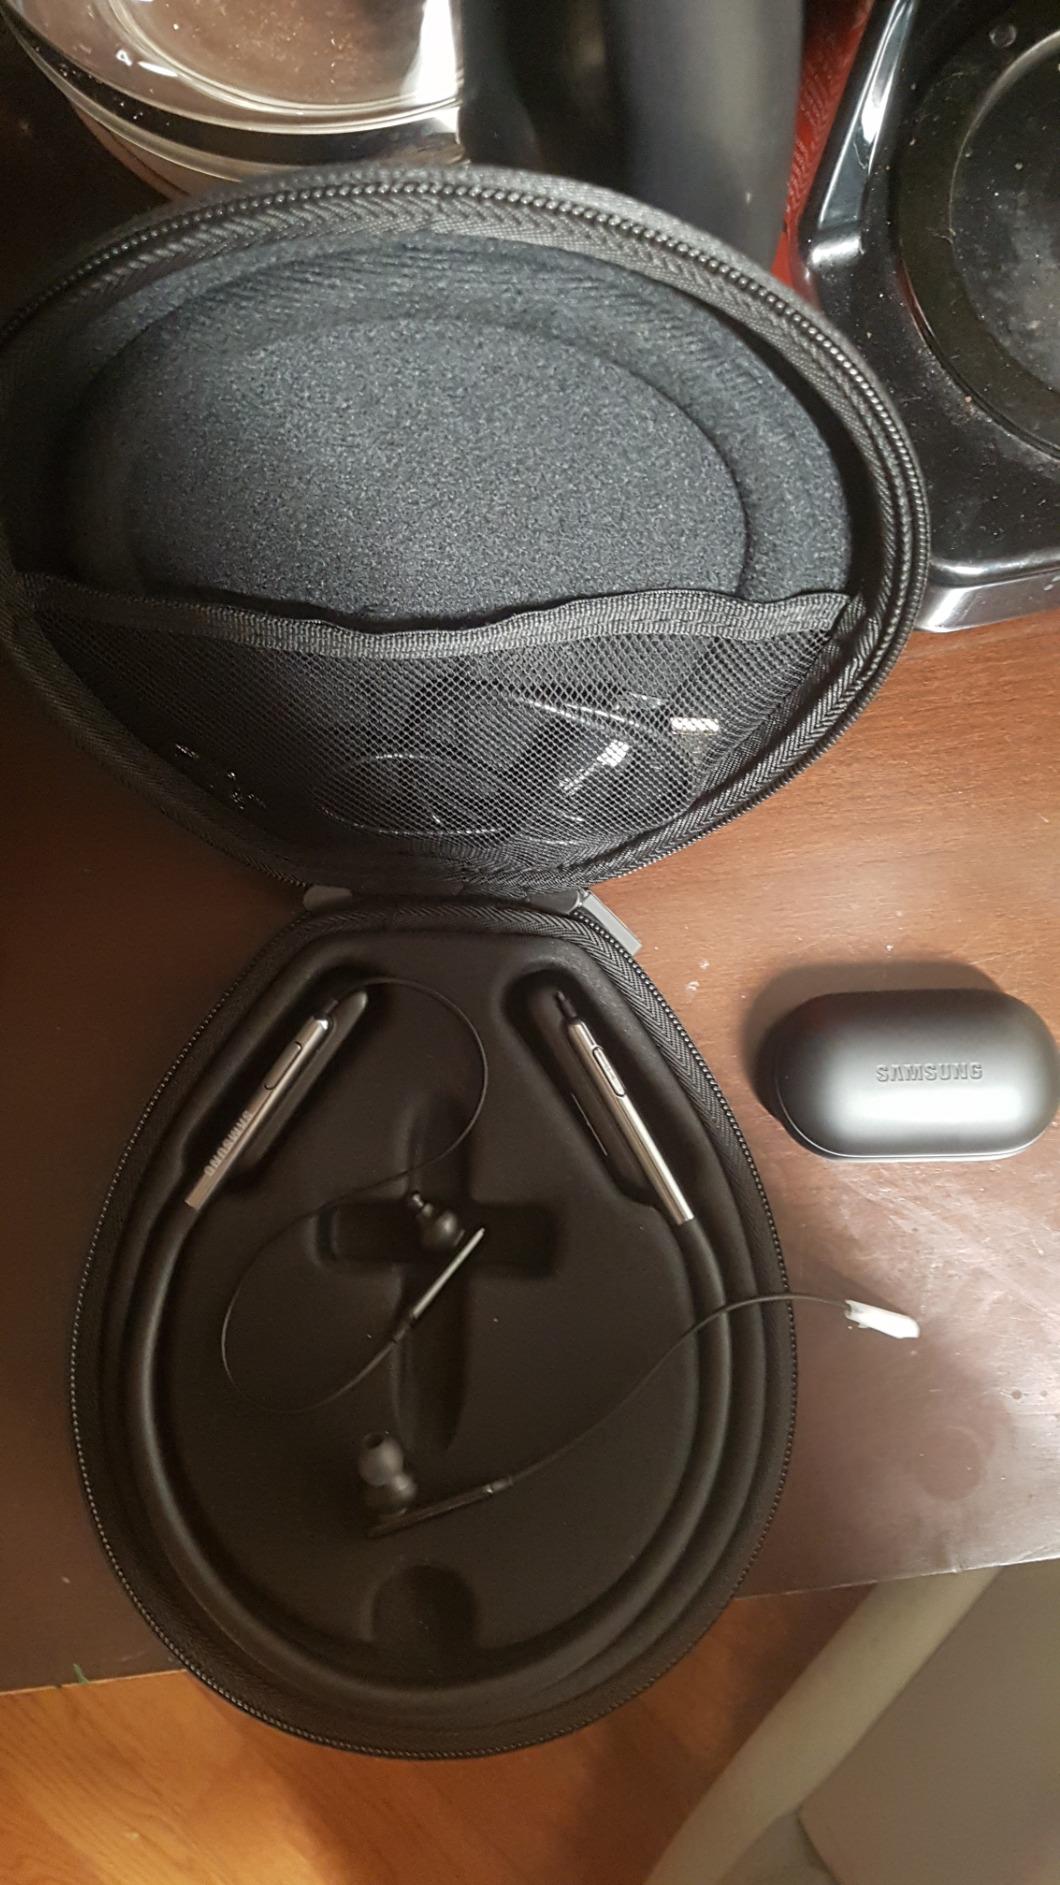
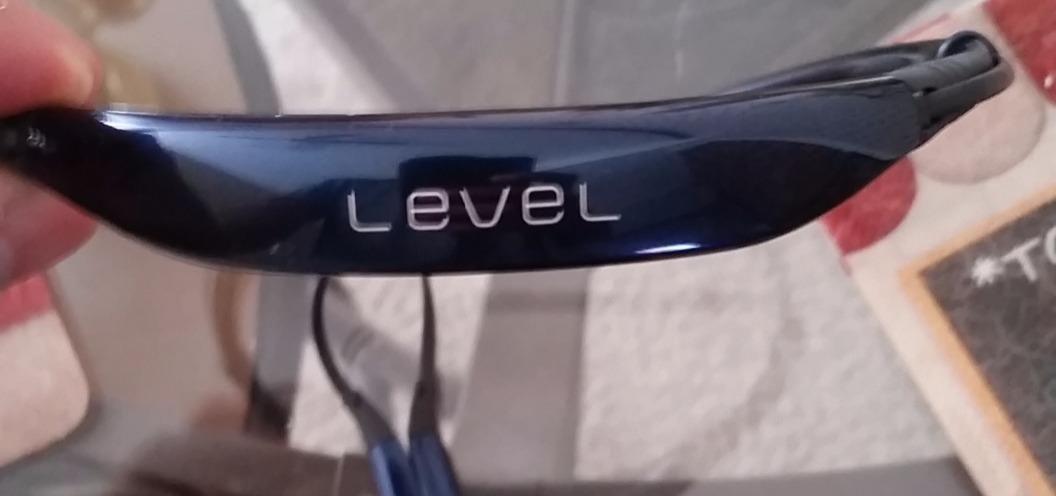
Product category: headphones
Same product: no